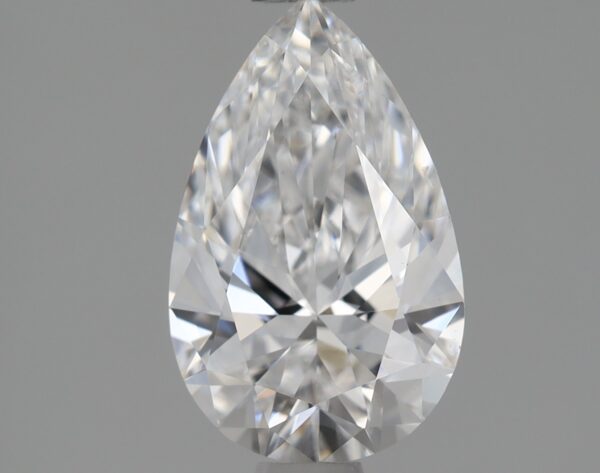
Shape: pear
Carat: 0.9
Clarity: VS2
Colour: E
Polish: EX
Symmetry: EX
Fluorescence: NONE
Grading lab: IGI
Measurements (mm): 8.69 x 5.45 x 3.3